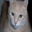
Label: cat